Neuchâtel–Le Locle-Col-des-Roches railway

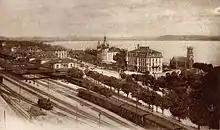
Neuchâtel station in about 1897

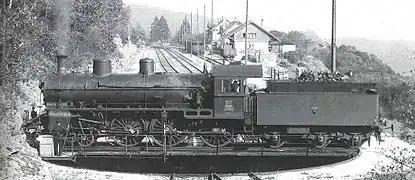
The steam locomotives had to be turned on the turntable in Chambrelien station.

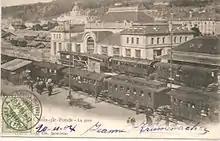
La Chaux-de-Fonds station, 1904

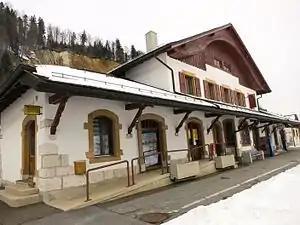
Col-des-Roches is the last station in Switzerland.

The line from Neuchâtel to La Chaux-de-Fonds, continuing to Le Locle, was built in four stages between 1857 and 1860 by the Jura industriel (Jura industrial, JI). The JI was taken over in 1875 by the Jura bernois (Bernese Jura Railway, JB), which changed its name to the "Jura–Bern–Luzern-Bahn" (JBL) in 1884. The JBL extended the railway to the France–Switzerland border at Le Locle-Col-des-Roches (then Brenets-Col-des-Roches) and connected it through the Col des Roches tunnel and the line to Besançon with the French railway network of the Paris-Lyon-Méditerrané (PLM) company.